Angi Vera

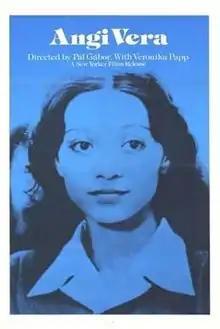
Film poster

Angi Vera is a 1978 Hungarian drama film directed by Pál Gábor and starring Vera Pap. It was selected as the Hungarian entry for the Best Foreign Language Film at the 52nd Academy Awards, but was not accepted as a nominee.